Mitsuhama Station

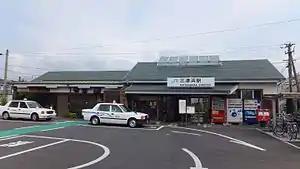
Mitsuhama Station in 2015

is a passenger railway station located in the city of Matsuyama, Ehime Prefecture, Japan. It is operated by JR Shikoku and has the station number "Y54".